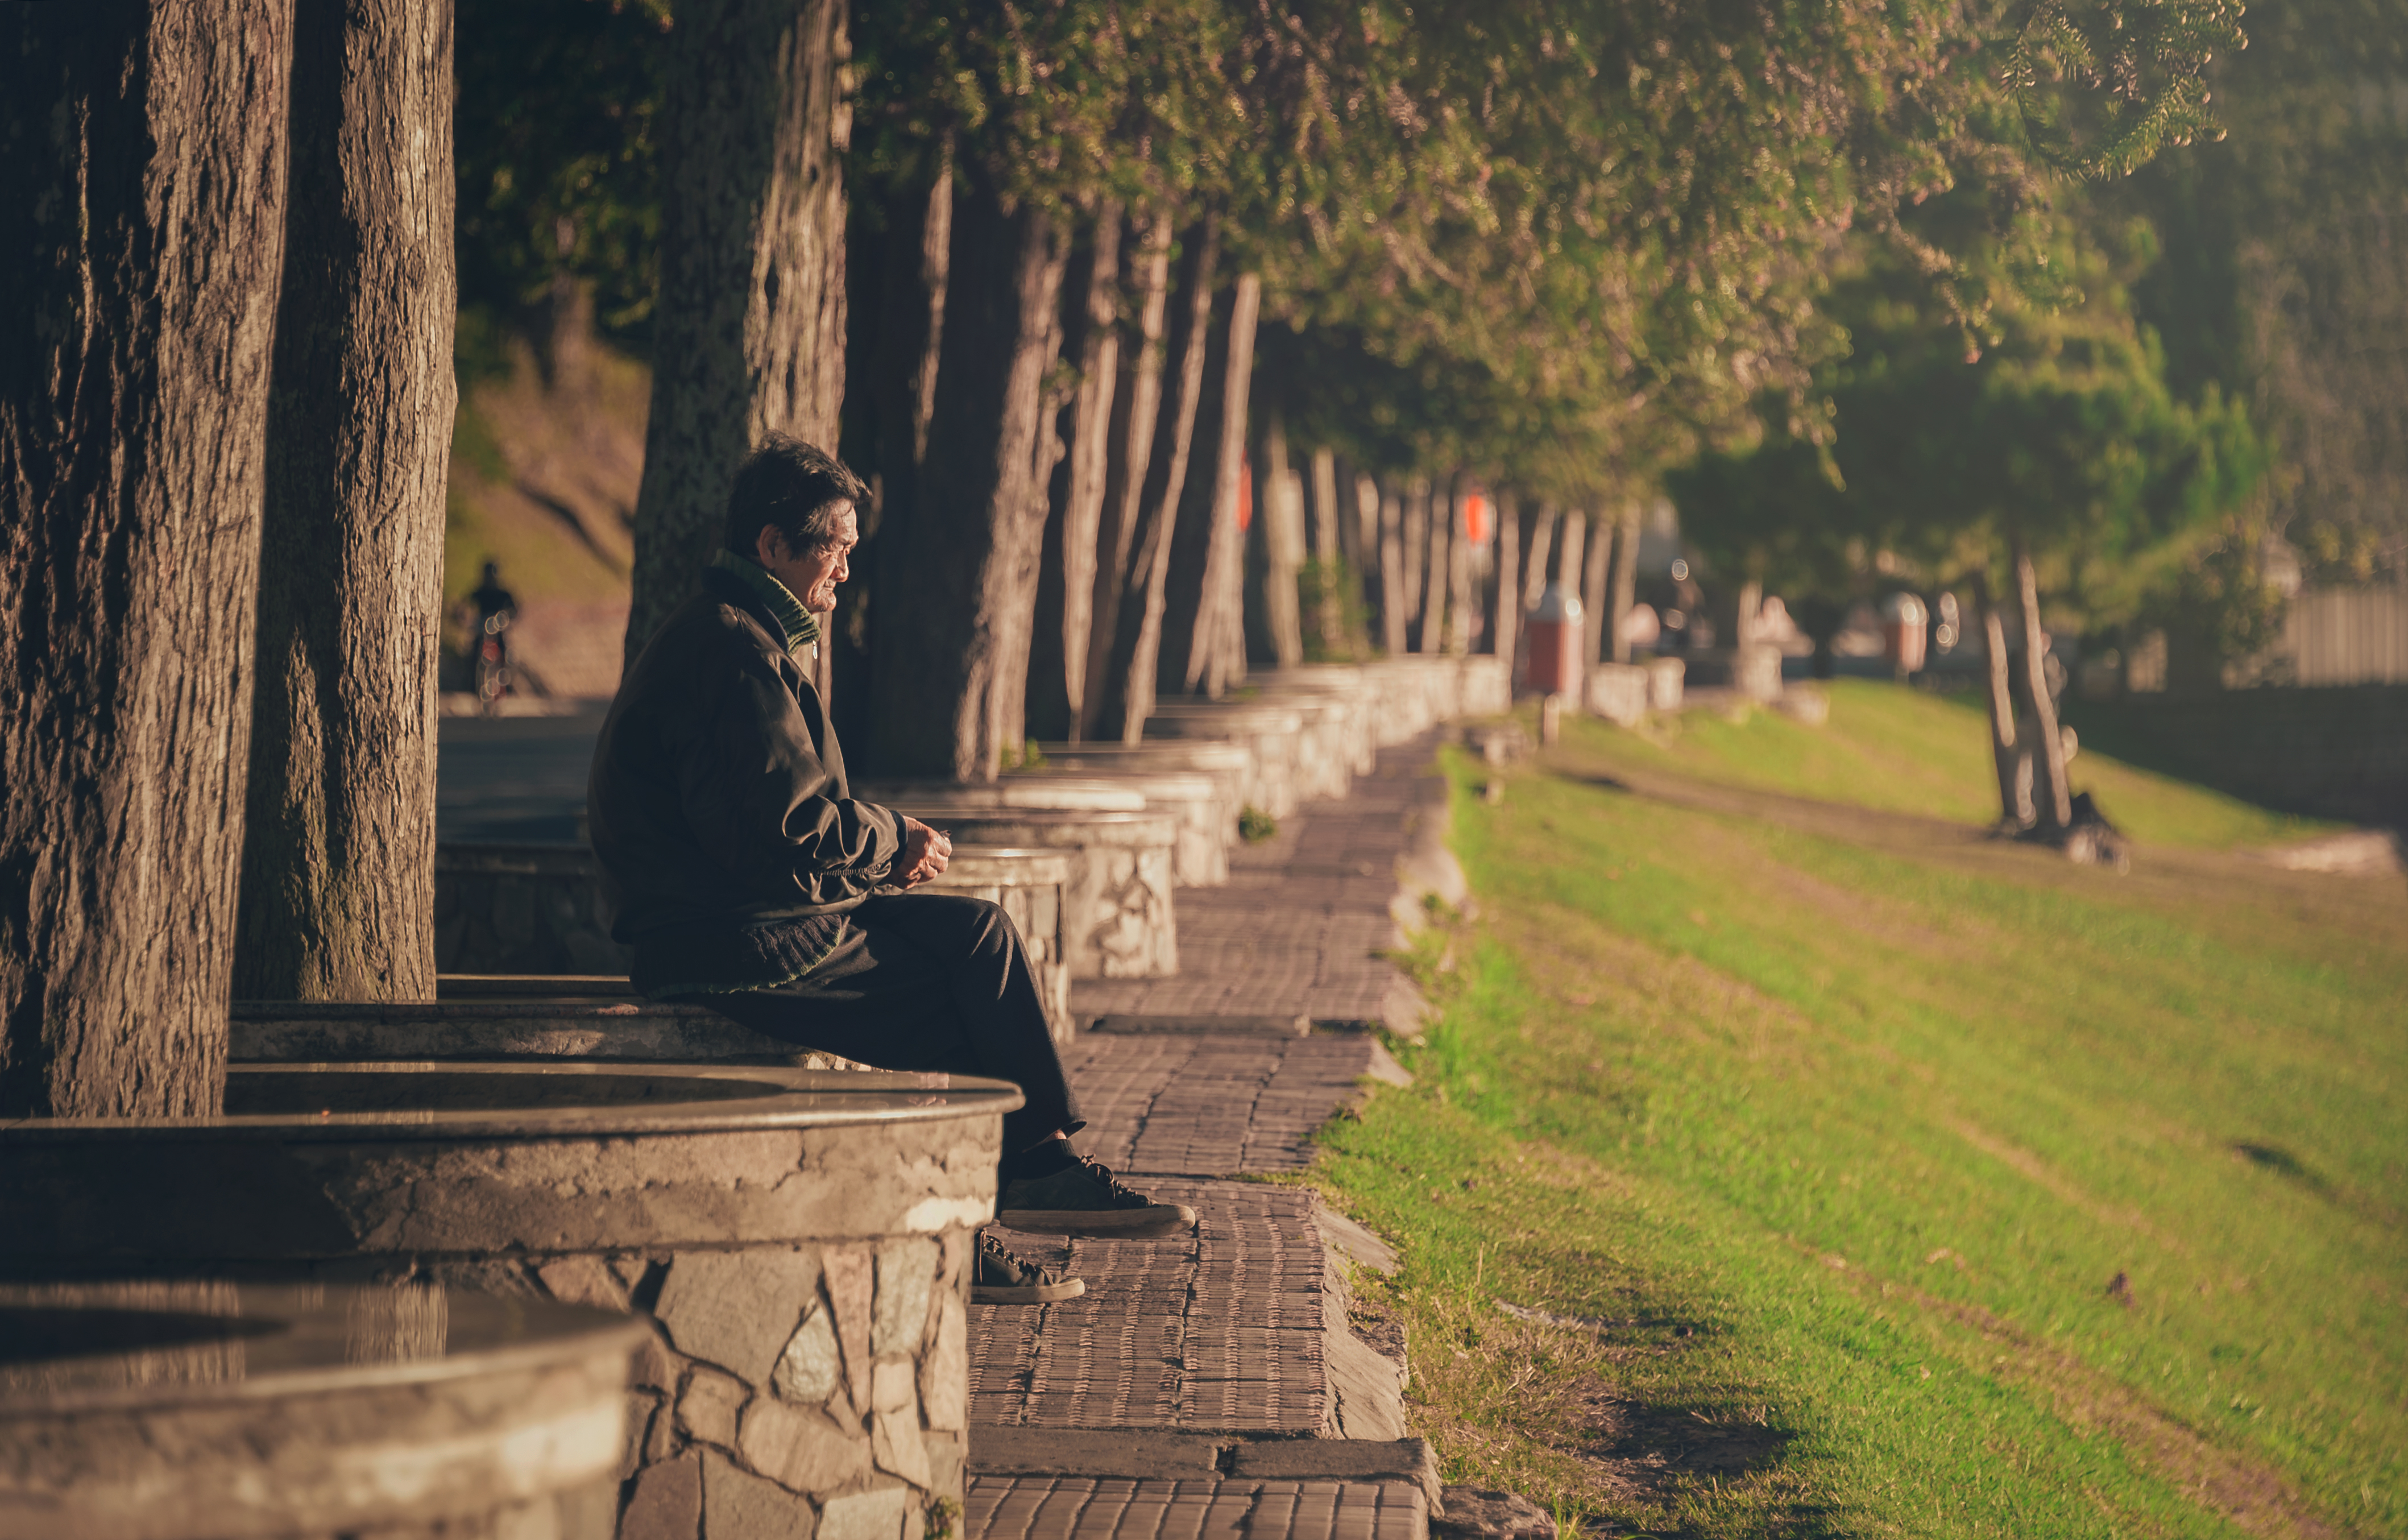
portrait, landscape, natural, sun, sunshine, nature, tree, woody plant, plant, grass, photography, leaf, sunlight, morning, path, autumn, evening, sky, temple, girl, recreation, branch